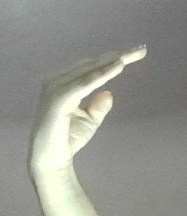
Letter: jeem